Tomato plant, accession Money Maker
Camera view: tilt-top (135 deg); turntable rotation: 120 degrees
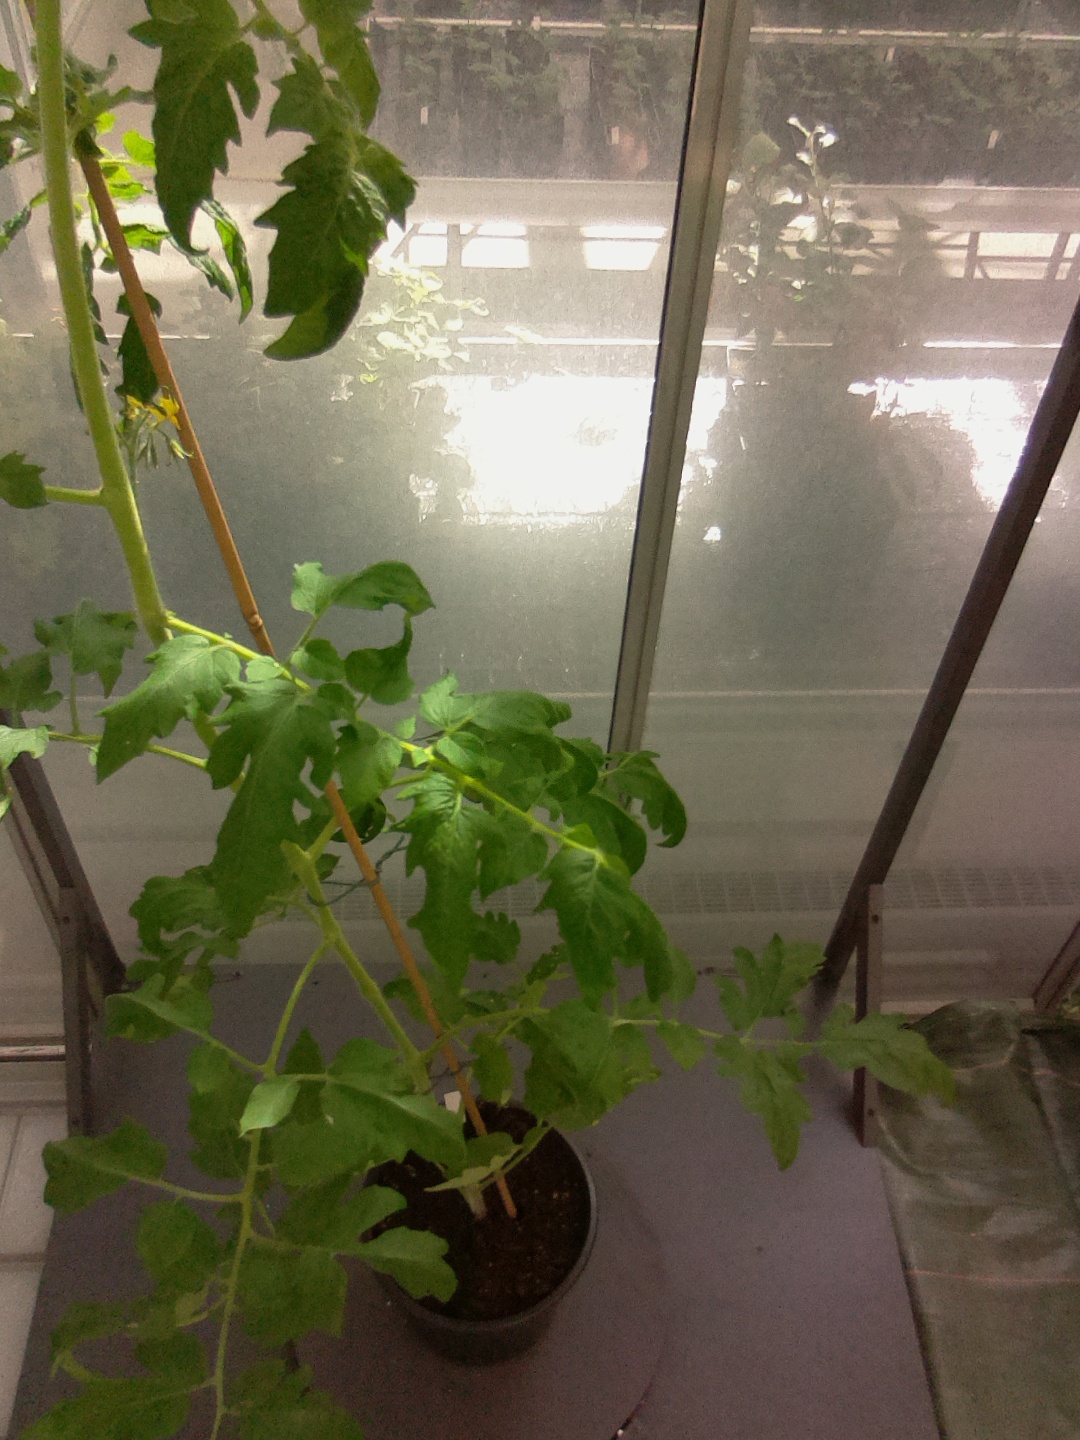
BBCH growth stage 64: 40%-50% of flowers open